Southern Leyte

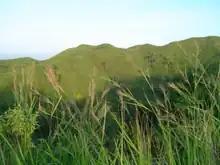
Green grass covering mountains in Maasin

Subangdaku, the province's largest river, created an issue over the area. It can be considered a braided river composed of several channels from near areas that divide and reunite forming an alluvial fan with a very wide floodplain. As such, the river usually became hazardous during typhoons after heavy rains. The river has overflowed, spilling its waters on the low-lying towns of Liloan and San Vicente and destroyed an ongoing flood control project worth millions of pesos. The river meanders along its course, ever changing its way over time. During the time it floods, it destroys every side of its course. In 2001, portions of the road and banks in Barangay San Miguel along the river were destroyed, including part of the Philippine National Road. Local officials blamed the rechannelization and uncontrolled quarrying of gravel and sand at the side of the river as the cause of the flood. At a meeting on March 18, 2002, one of the representatives of a government agency alleged that the reason of the incidents of flood and other environmental problems in the river was due to the "Philippine Fault" which caused rocks to rumble down. However, the reason was contended because the fault is a geological feature and environmental problems in the province just occurred that time.